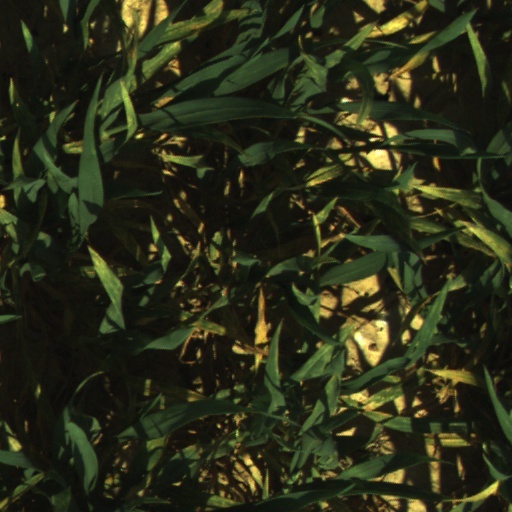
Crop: wheat